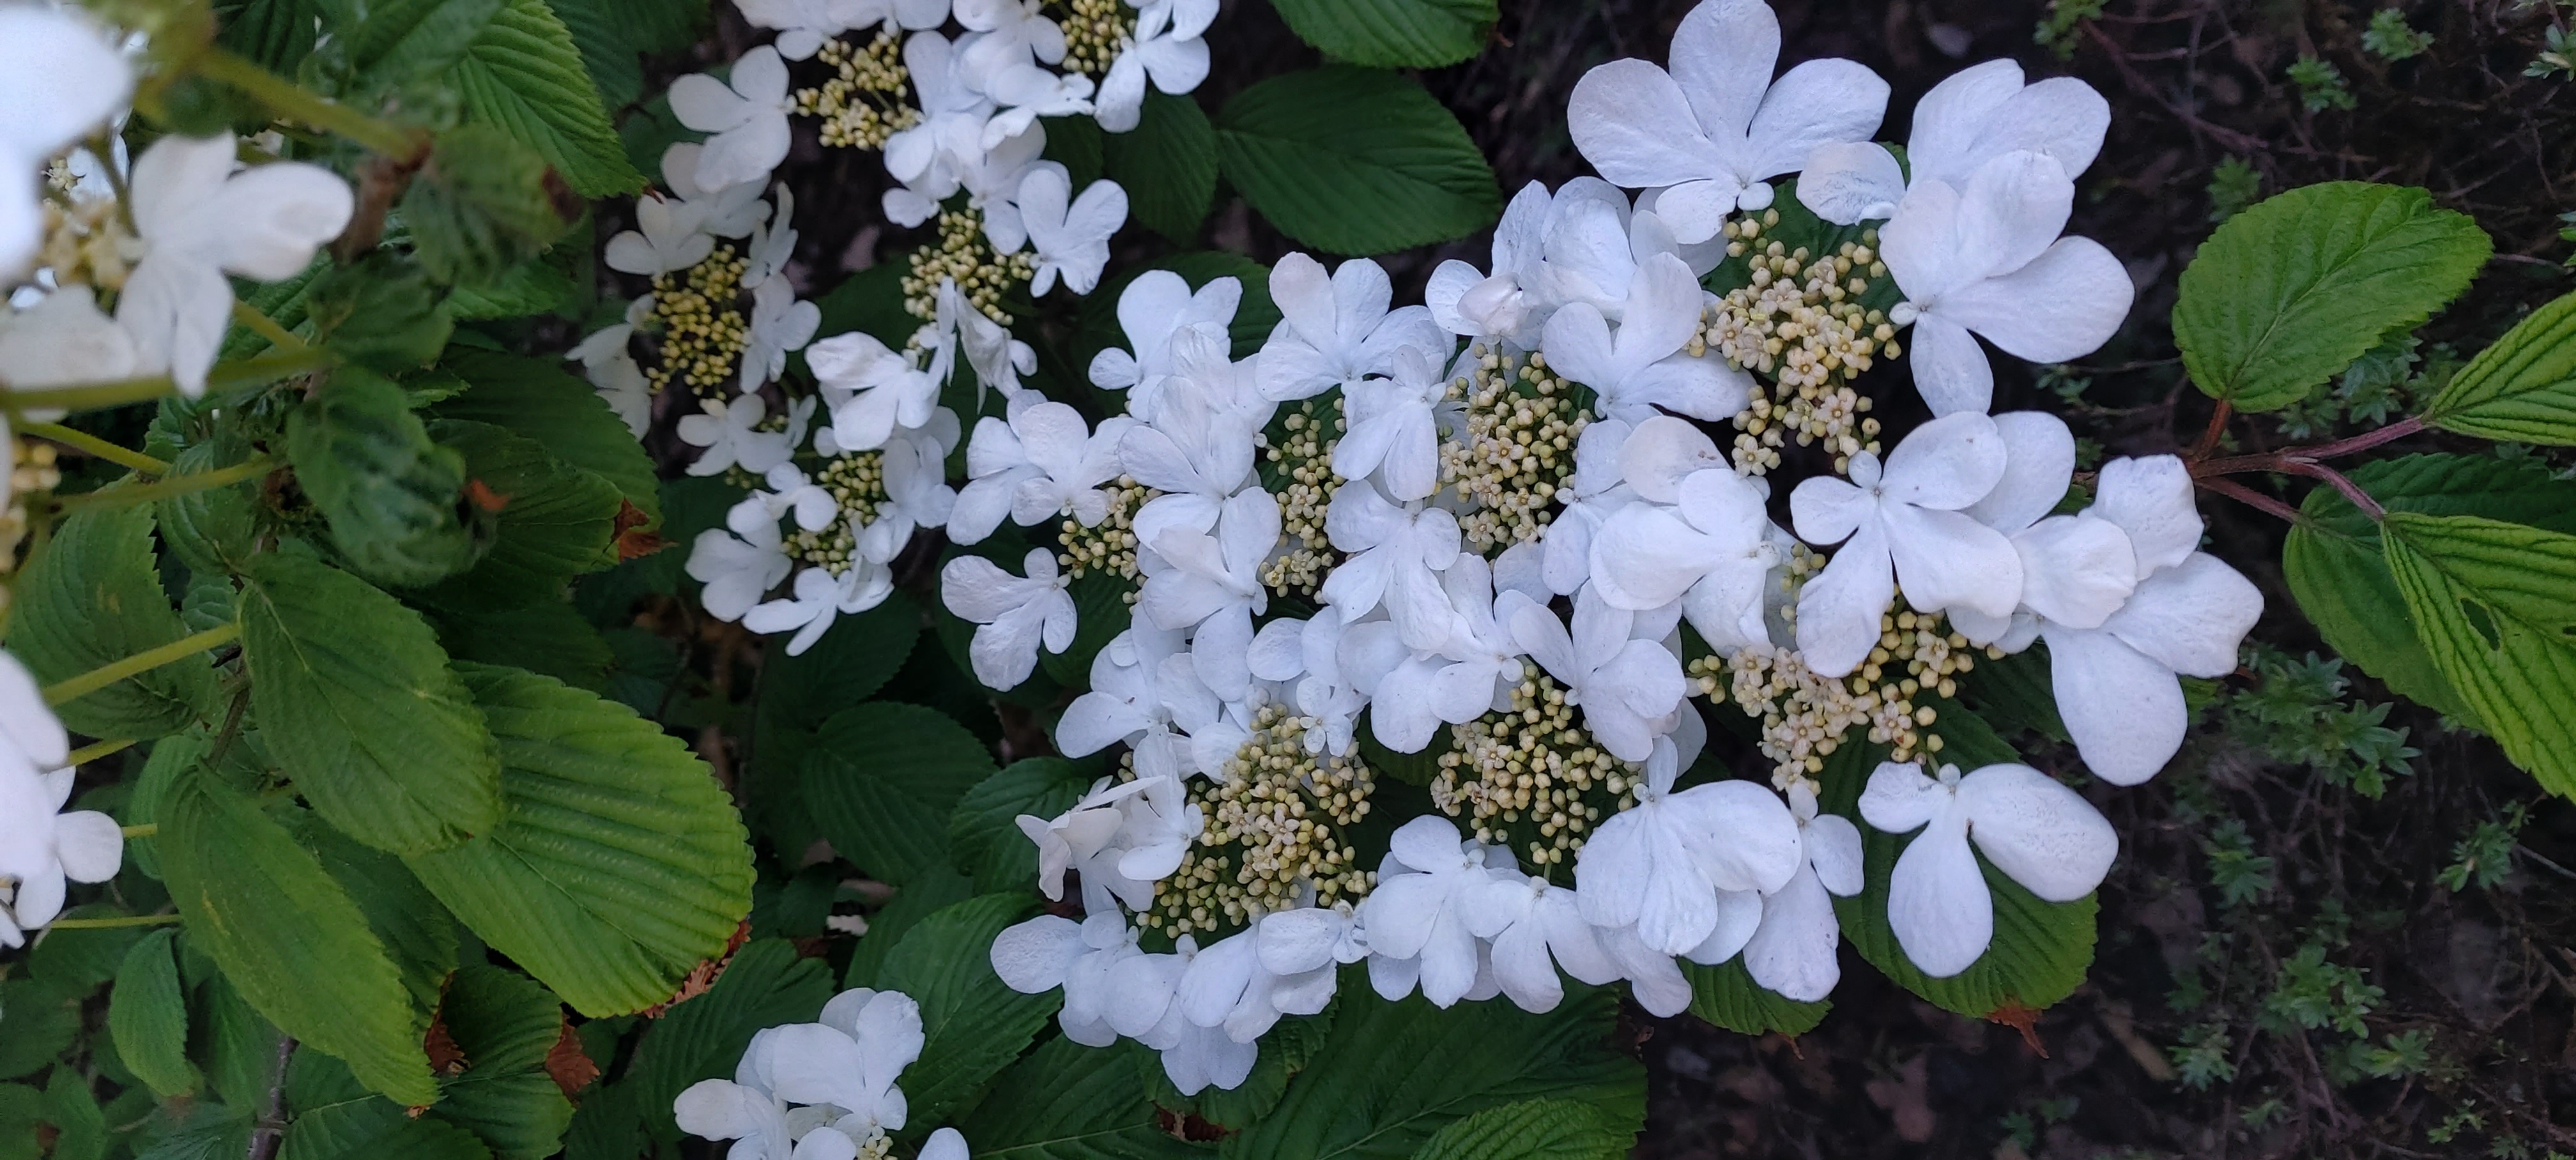
white, flower, green, flowering plant, plant, petal, hydrangeaceae, hydrangea serrata, hydrangea, viburnum, oakleaf hydrangea, subshrub, cornales, groundcover, guelder rose, shrub, moschatel family, Dogwood family, lantana, verbena family, perennial plant